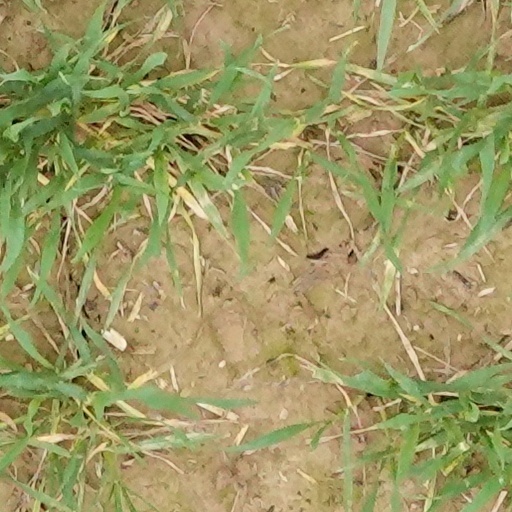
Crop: wheat